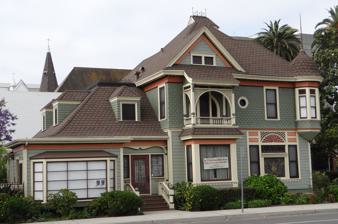
Building: Howe-Waffle House and Carriage House
Country: United States of America
Year built: 1889
Historic house in California, United States United States historic place Howe-Waffle House and Carriage House U.S. National Register of Historic Places Show map of California Show map of the United States Location Sycamore and Civic Center Dr., Santa Ana, California Coordinates 33°45′2″N 117°51′56″W / 33.75056°N 117.86556°W / 33.75056; -117.86556 Area 0.3 acres (0.12 ha) Built 1889 Architect Stoughton, George Architectural style Late Victorian NRHP reference No. 77000320 Added to NRHP April 13, 1977 Howe-Waffle House and Medical Museum is an 1889 Queen Anne style home in Santa Ana, California . It was the home of Dr. Willella Howe-Waffle, one of the first female physicians in Orange County, California , until her death in 1924. History Willella Howe-Waffle Dr. Willella Howe-Waffle was one of the first female physicians in Orange County, California.  Her thirty-eight years of practice started in 1886 after she graduated from Hahnemann Medical College in Chicago.   Her dedication to her patients lasted until her very last day, as she died by the bed of a patient at the Santa Ana Community Hospital in 1924.  She was seventy-four years old. Built in 1889 (the same year Orange County became a county), this Queen Anne style house was the home of Dr. Howe-Waffle until her death in 1924.  In the early 1970s, the City of Santa Ana slated the home for demolition in order to widen a road, but concerned area citizens joined forces to preserve the house.  Under the leadership of Adeline Walker, Friends of the Howe Waffle House formed.  This group later became known as the Santa Ana Historical Preservation Society.  The organization worked hard to raise awareness, and in 1974 the City of Santa Ana agreed to pay to move the house if the Society would pay for the foundation and restoration work.  Between March 27–29, 1975, the City moved the house to its present location on the corner of Civic Center and Sycamore.  The Society worked tirelessly over the years to restore the home to how it would have looked during Dr. Howe-Waffle's time. The all volunteer Santa Ana Historical Preservation Society continues to run the home today as the Dr. Willella Howe-Waffle House and Medical Museum , and it is open for tours six times a year. References